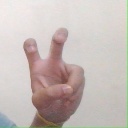
अक्षर: ई